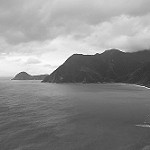
Label: B & W